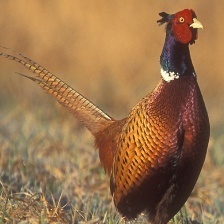
Species: RING-NECKED PHEASANT
Scientific name: PHASIANUS COLCHICUS